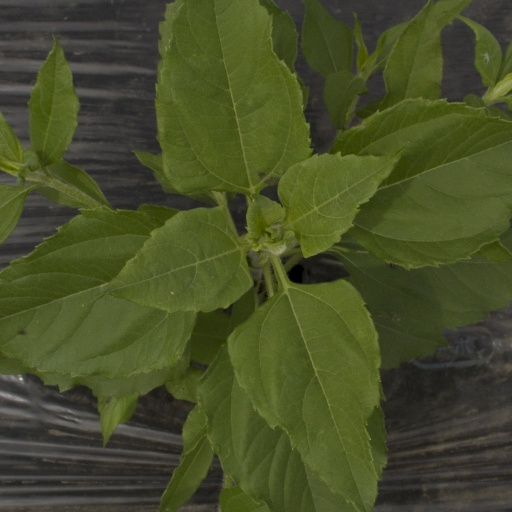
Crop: Jerusalem artichoke